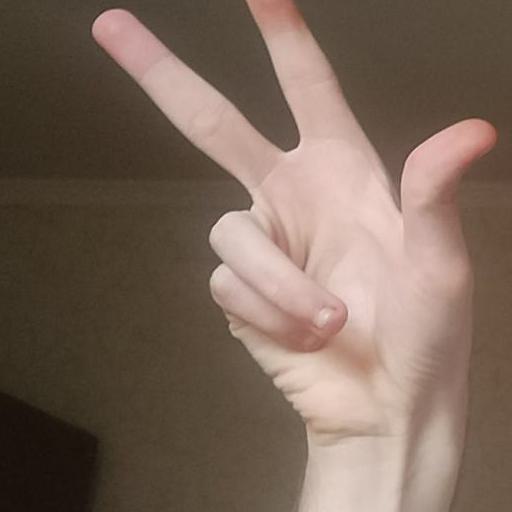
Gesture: three2